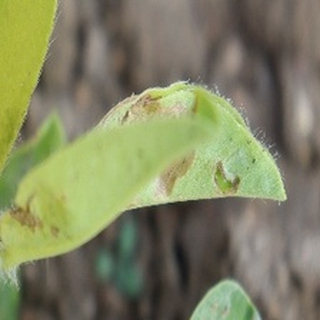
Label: groundnut_nutrition_deficiency